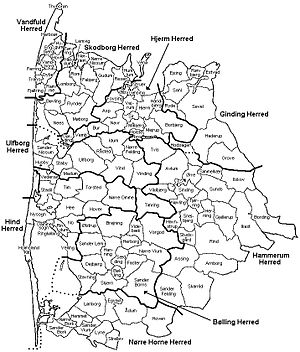
Herregårde i Ringkøbing Amt
Ringkøbing Amt (før 1970)
Herregårde i Ringkøbing Amt